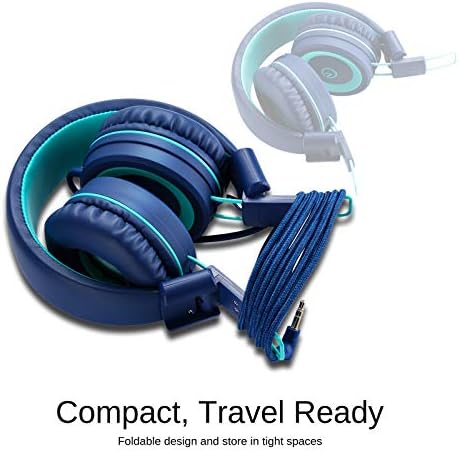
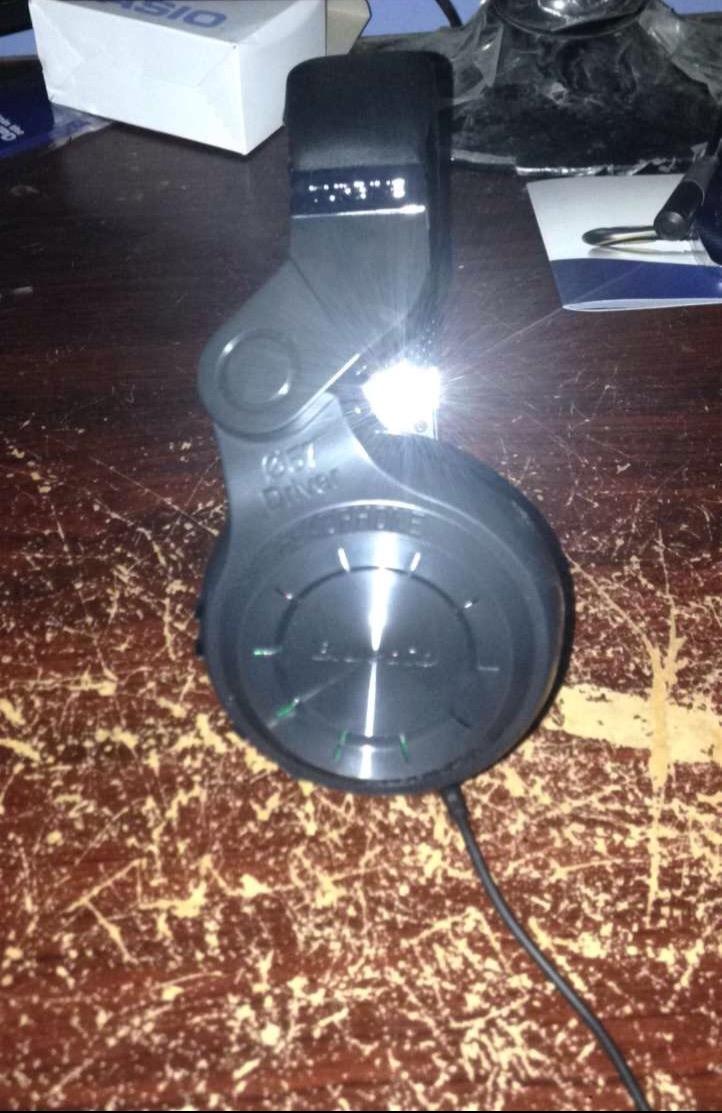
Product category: headphones
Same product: no